Tropical Storm Lupit (2021)

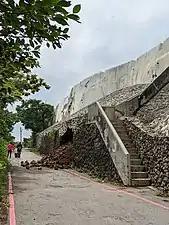
The view of Magong City Wall after Tropical Storm Lupit on August 7

As a precaution, all classes in Yunlin County were halted starting on August 7 due to Lupit. Rockfall alerts were issued by the Council of Agriculture on 7 townships and 23 villages in the country as the storm approached. Its army were also on standby for different emergencies. Many people from different townships were evacuated as a result of heavy rains. Domestic, international flights and sea transportations were also canceled.